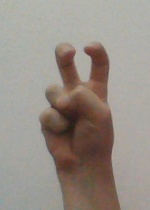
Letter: toot